Kidderminster

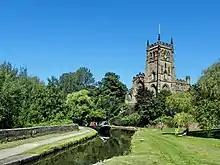
St Mary's and All Saints Parish Church, seen from the Staffordshire and Worcestershire Canal

Kidderminster owes its growth to the early development of the cloth industry, which was aided by its position upon the River Stour, and its location at the confluence of four main roads to Birmingham, Dudley, Worcester, Bewdley and Bridgnorth. In a visit to the town sometime around 1540, King's Antiquary John Leland noted that Kidderminster "standeth most by clothing". Over the following centuries the town specialised in textile trades such as weaving, fulling, cloth working and milling, and was also home to numerous other trades including shoemaking, haberdashery, saddle making, dyers, tailors, tanners and glovers.